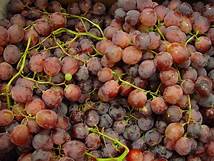
Label: Grapes